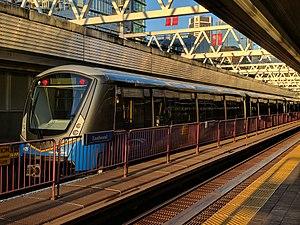
Un métro automatisé est un moyen de transport urbain dont l'exploitation est automatisée, partiellement ou bien intégralement. En France, le terme de pilotage automatique est utilisé. Historiquement il désignait le système de pilotage automatique partiel du métro de Paris.